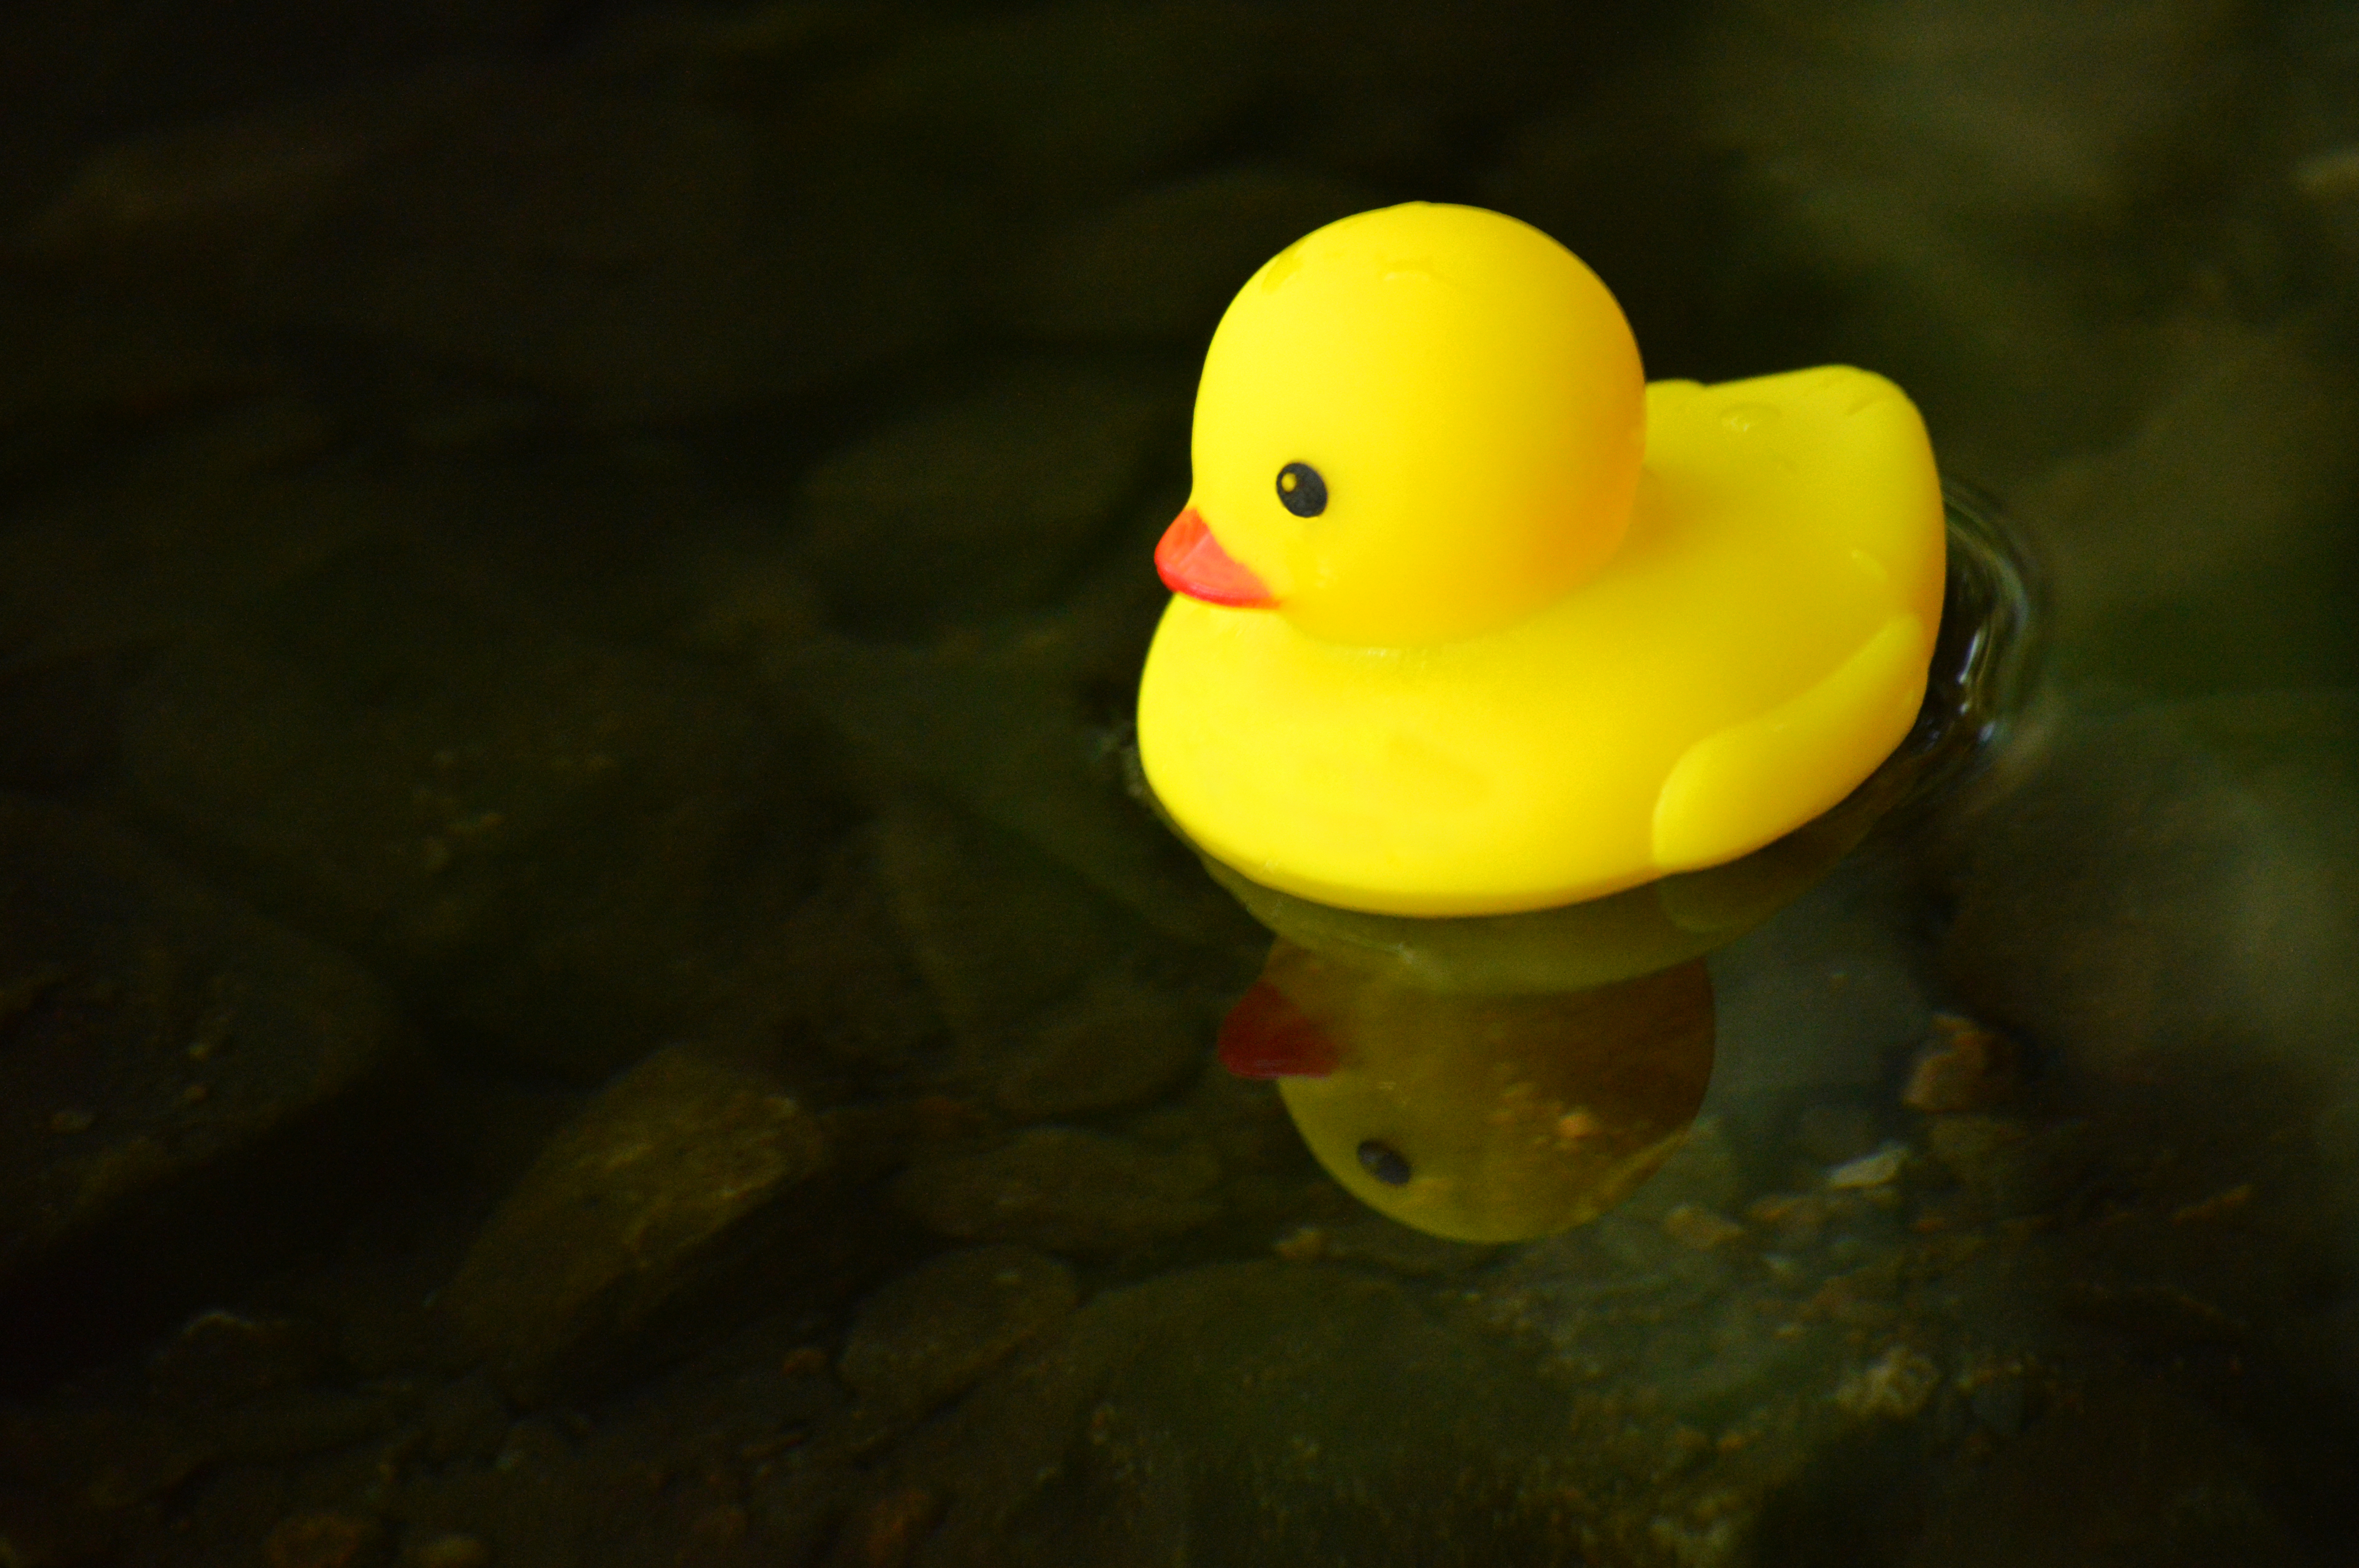
water, bird, summer, stream, reflection, beak, yellow, fauna, duck, vertebrate, jaune, agua, eau, amarillo, verano, wasser, sommer, arroyo, estate, gelb, bach, ente, ruisseau, ete, waterfowl, water bird, giallo, pato, acqua, ruscello, canard, aigua, groc, estiu, anitra, nec, rierol, ducks geese and swans